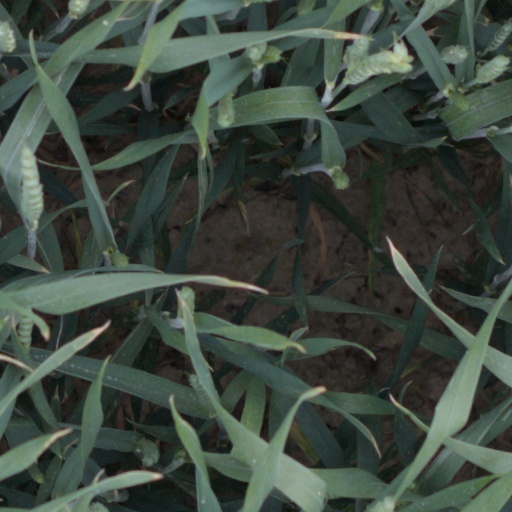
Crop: wheat